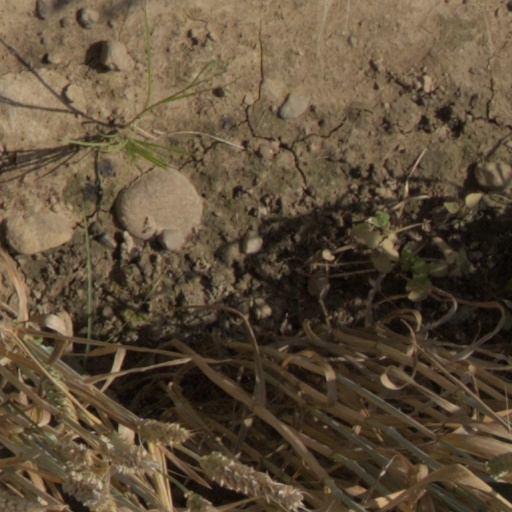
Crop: wheat